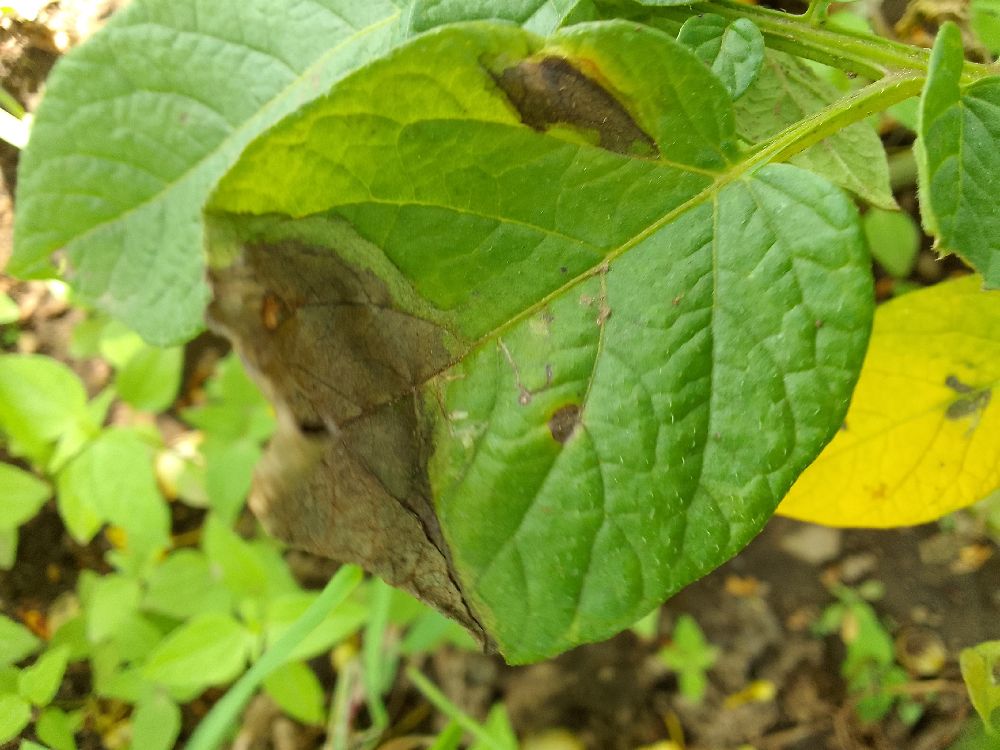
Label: Late blight